Andrew Ridgeley

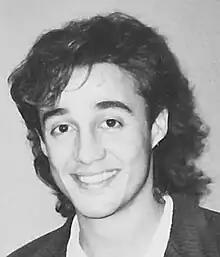
Ridgeley in the mid-1980s

In 1984, Wham! charted two U.K. No. 1 singles, and were competing that year with pop rivals Duran Duran to be Britain's biggest pop act. Toward this end, Napier-Bell devised a publicity scheme that he believed would turn them into major international stars: In April 1985, he took Wham! to China for a ten-day visit. They gained huge worldwide media attention when Wham! became the first Western pop group to play in China: after two warm-up shows in Hong Kong, they played a show in Beijing in front of 15,000 people at the Worker's Gymnasium, and one final show in Canton. The visit was recorded for a documentary film titled "". In 1985, Ridgeley performed at the Live Aid charity concert with other backing singers, while Michael performed with Elton John.